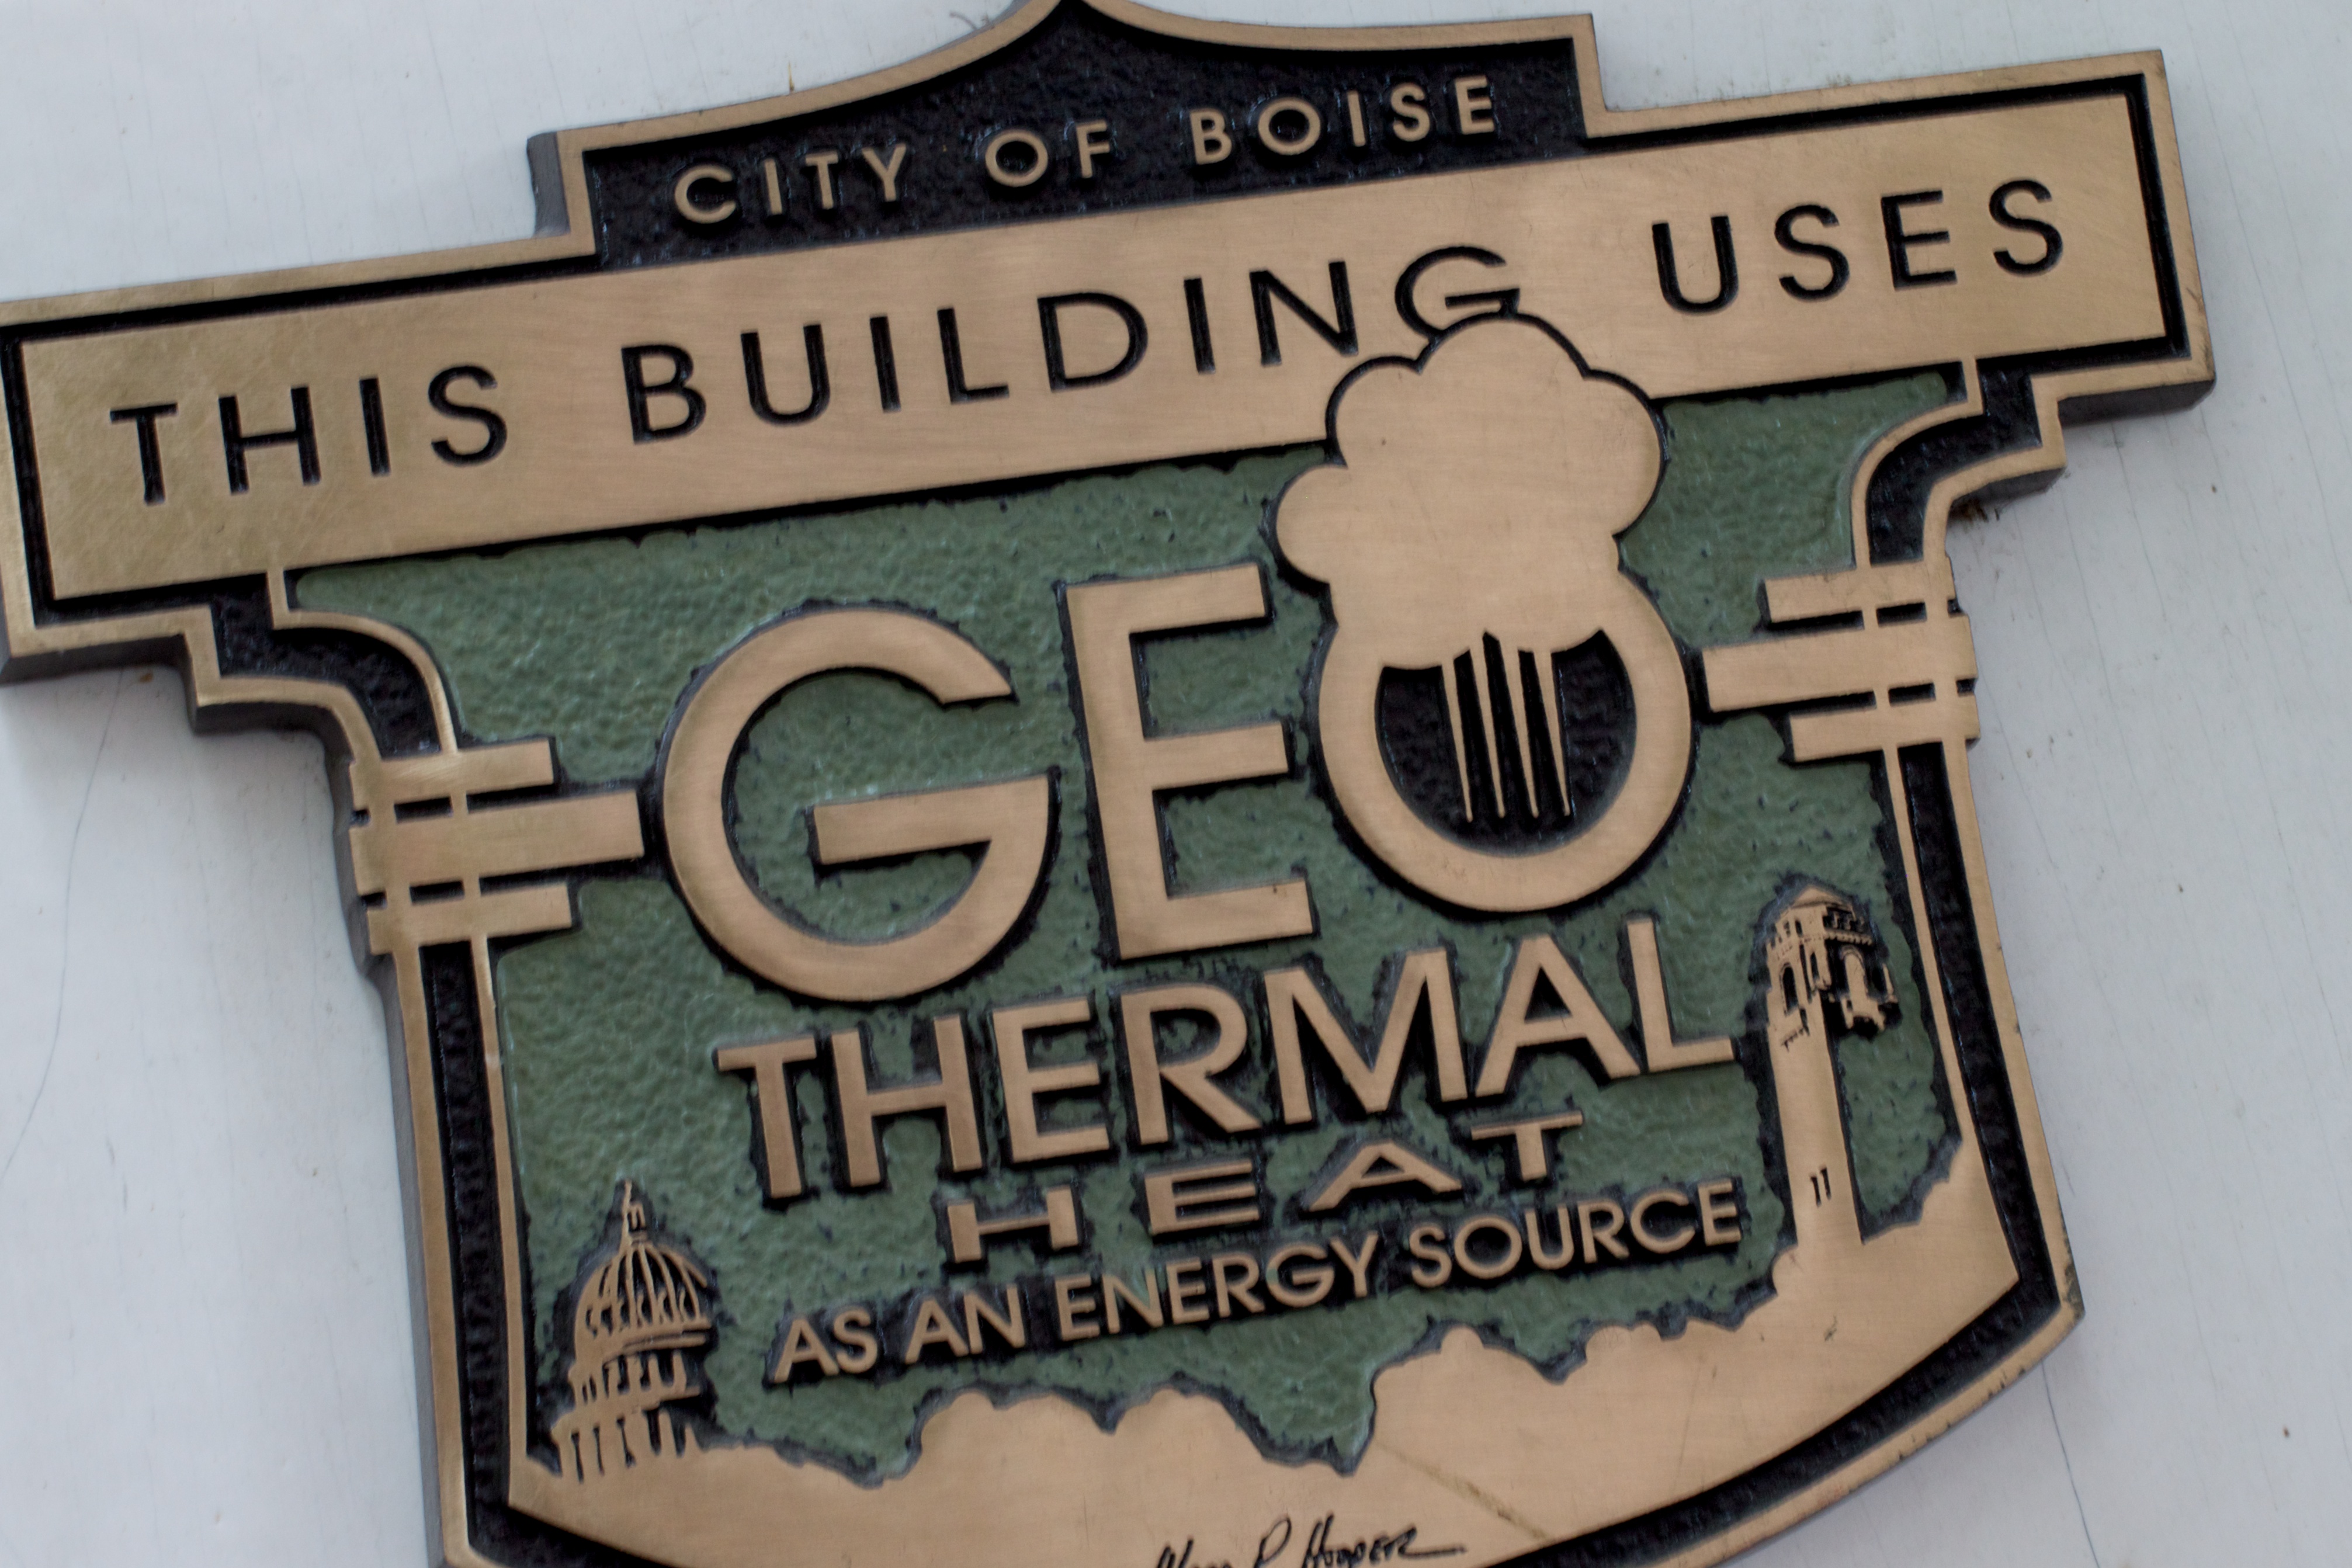
number, sign, street sign, label, odyssey, idaho, award, vehicle registration plate, commemorative plaque, house numbering